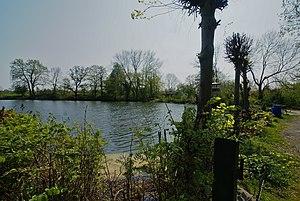
Oststeinbek, Allemagne: L'étang du moulin à eau sur la Glinder Au